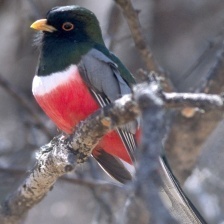
Species: ELEGANT TROGON
Scientific name: TROGON ELEGANS